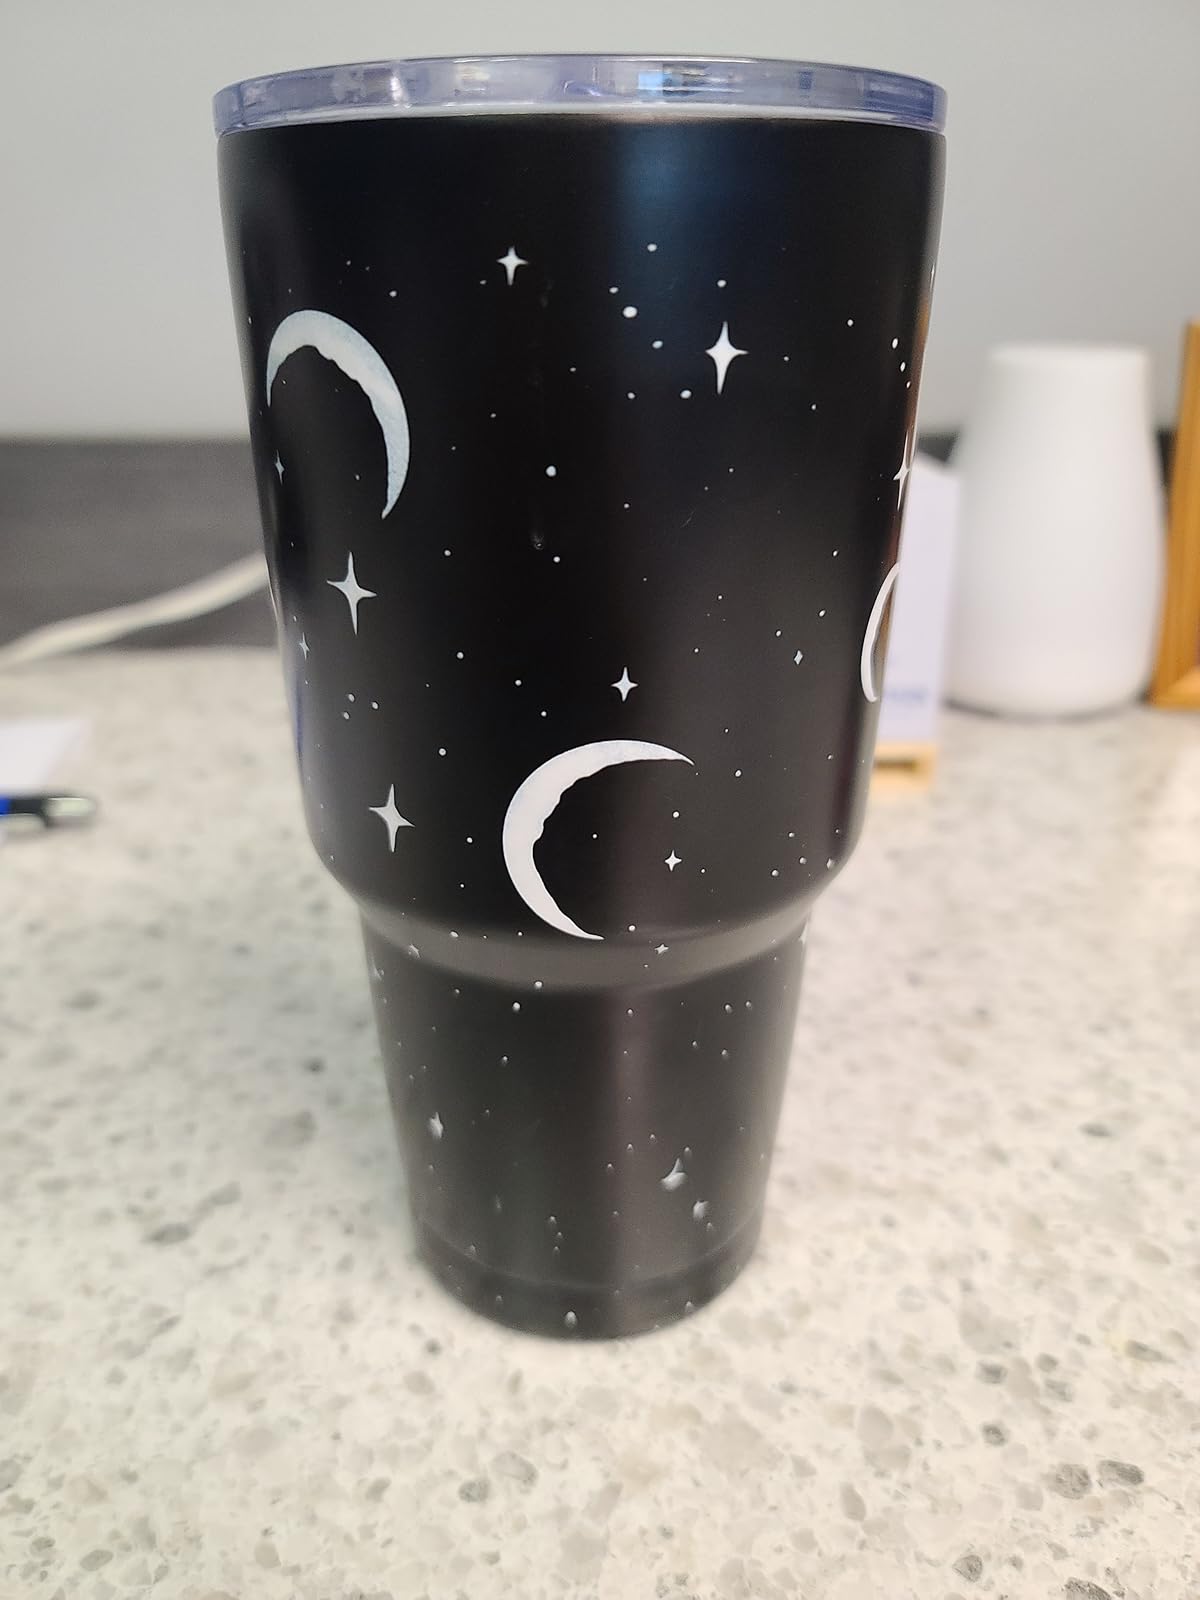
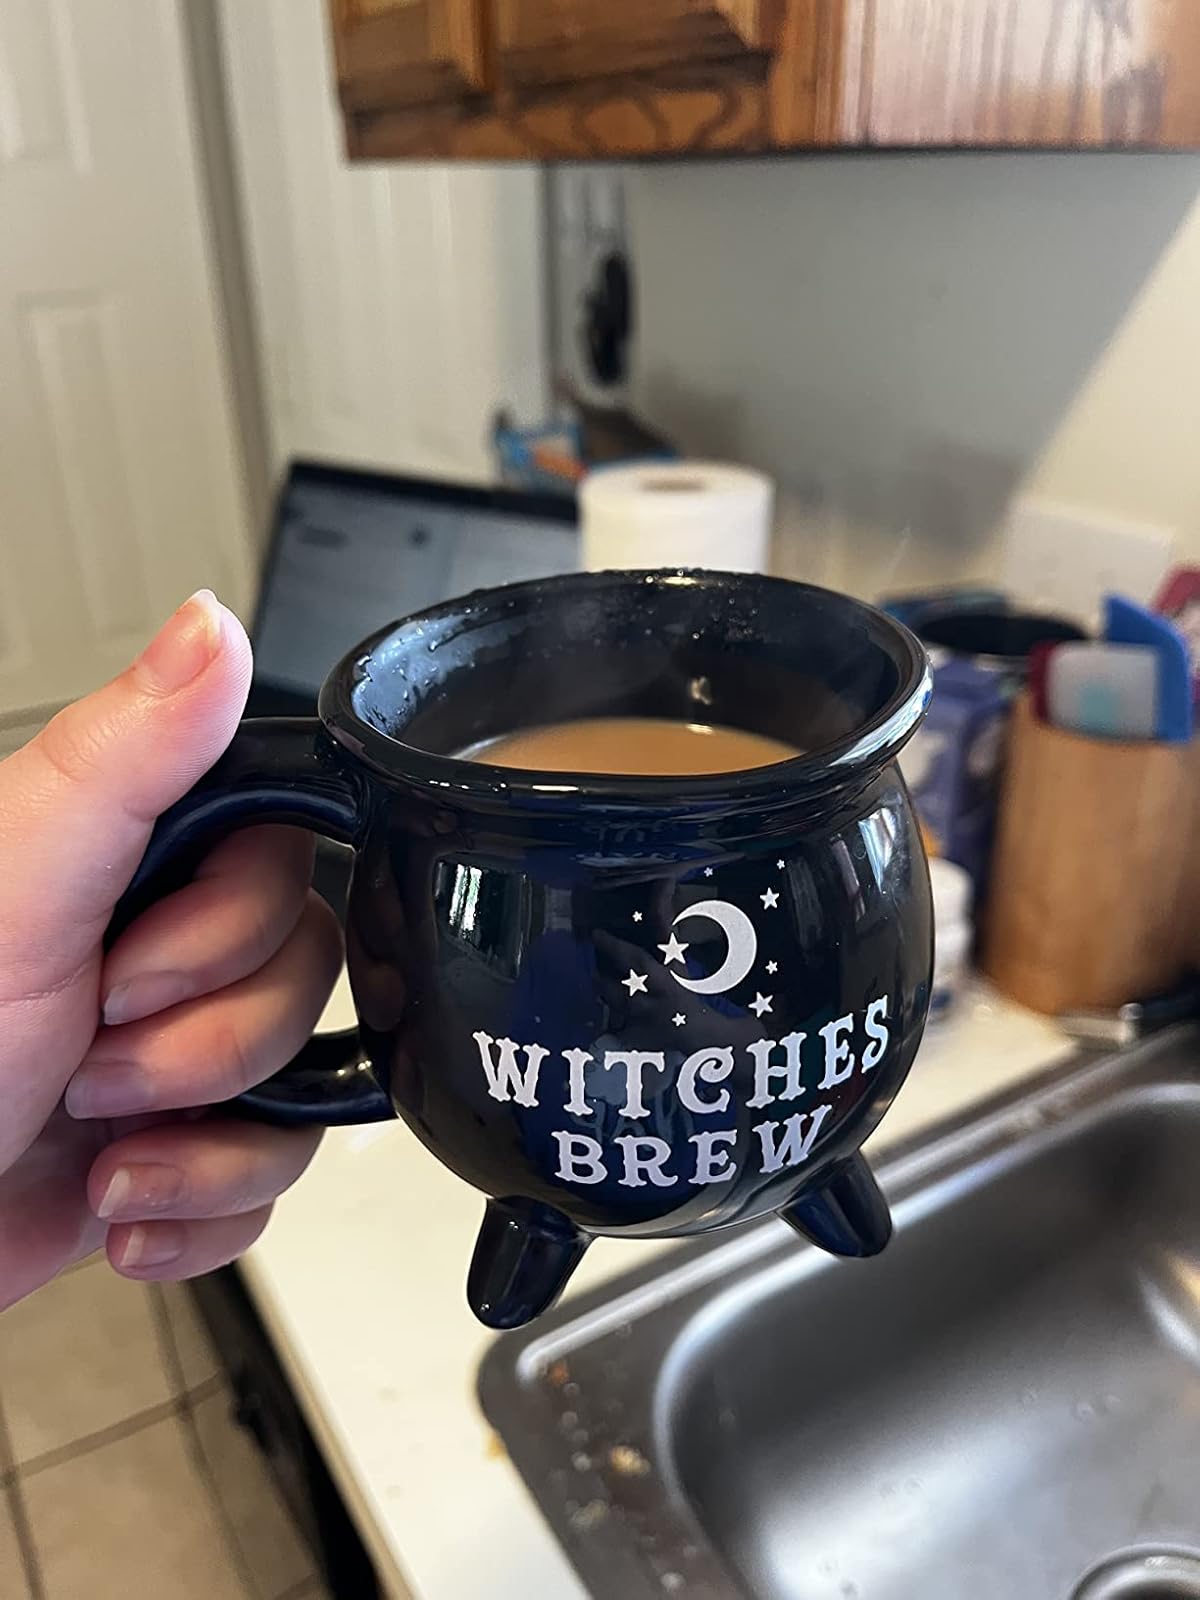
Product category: items_mug
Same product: no